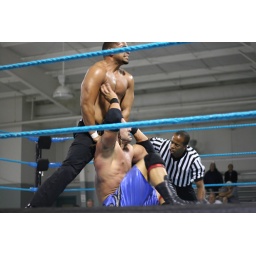
Hot boys in tight pants 09